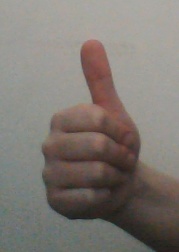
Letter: aleff